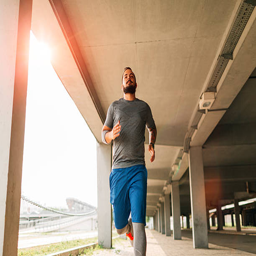
man running in the city